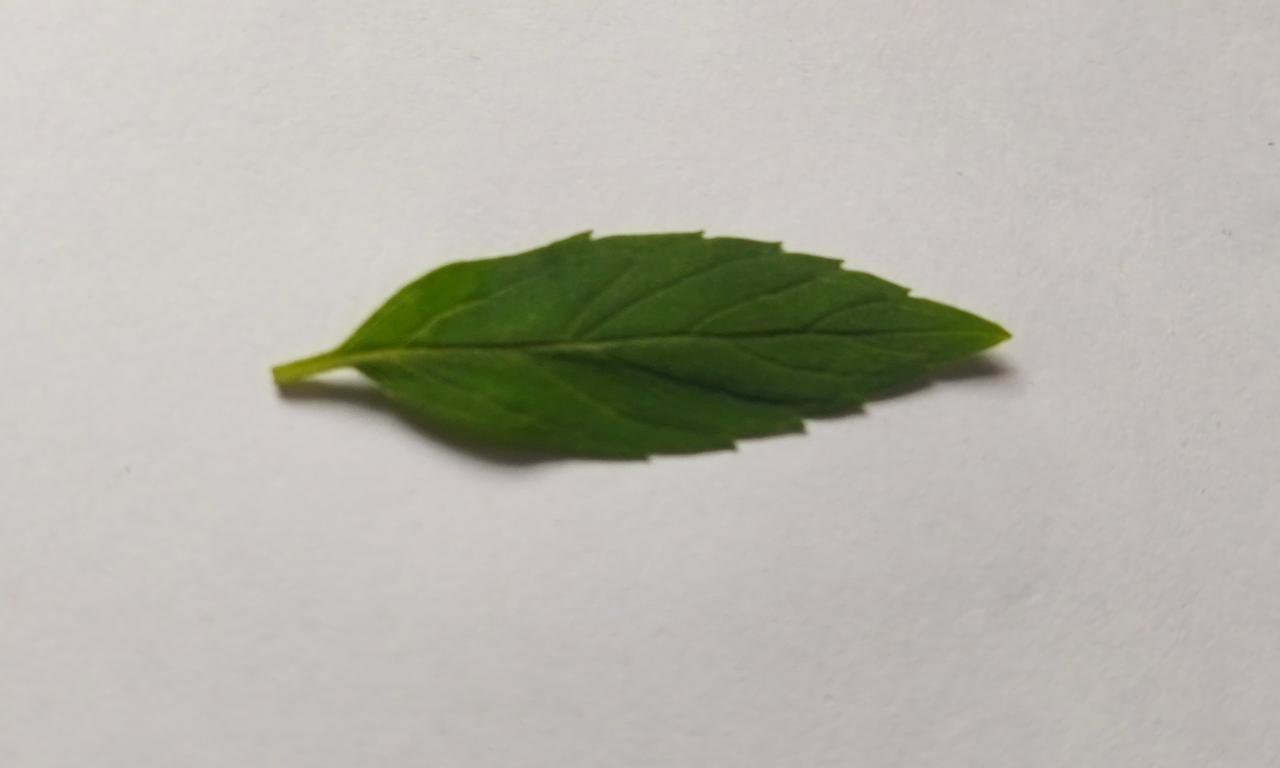
Label: Fresh